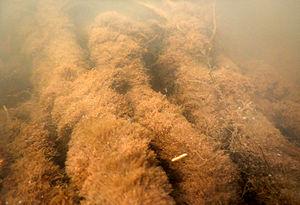
Association symbiotique (de bactéries filamenteuses apparemment) formant un manchon dense (de l'épaisseur d’un doigt) autour des racines immergées d’un aulne. Photographie subaquatique prise dans une pièce d’eau d’un jardin public de Lille (nord de la France). Le lieu précis est une zone de faible courant dont le fond et riche en particules de schiste rouge (schiste noir thermomodifié dans des terrils en combustion de la région). L'eau qui y circule là est fortement turbide après les fortes pluies car provenant en partie du ruissellement sur des chemins de schistes rouges.
La symbiose est une association intime, durable entre deux organismes hétérospécifiques. Les organismes impliqués sont qualifiés de symbiotes ou de symbiontes ; le plus gros peut être nommé hôte. La durabilité de l'association est relative et recouvre une part significative de la durée de vie d'au moins un des deux organismes. La symbiose peut être une relation mutualiste, dans laquelle les deux organismes bénéficient de l'association, ou bien parasitaire, qui profite l'un des deux organismes mais nuit à l'autre, voire commensaliste, c'est-à-dire qui est bénéfique à un organisme, mais neutre pour l'autre.